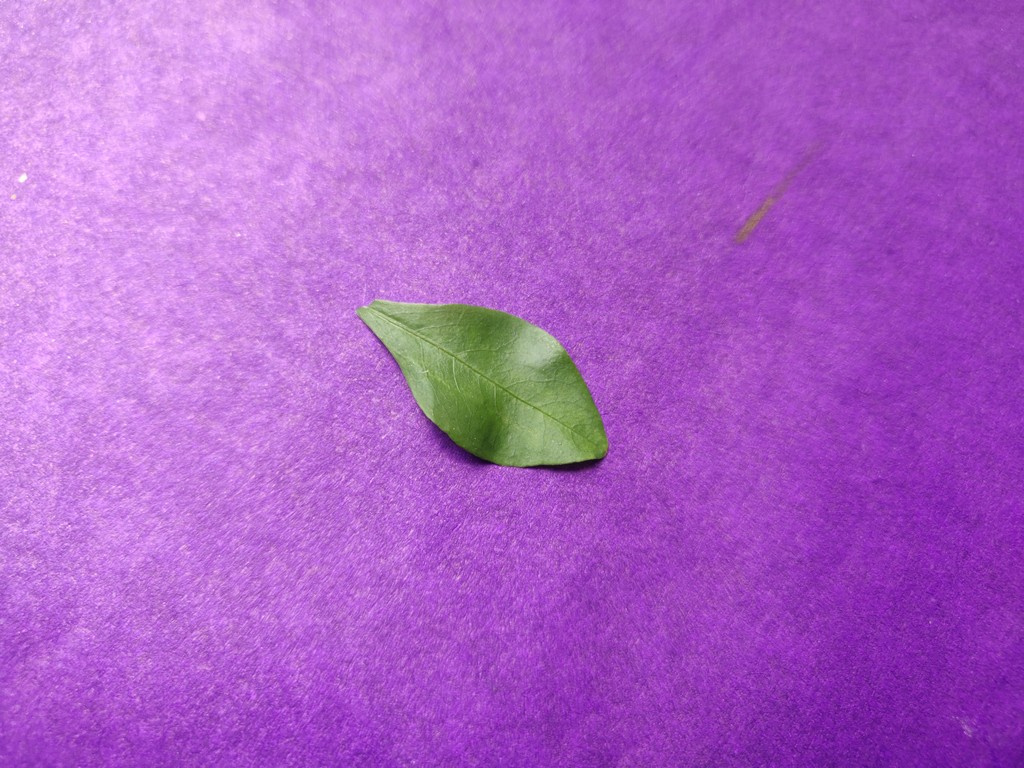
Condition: Healthy
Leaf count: single
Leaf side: front